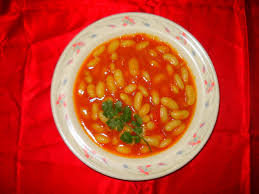
Yemek: kuru_fasulye